Smart casual

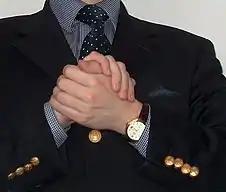
An example of smart casual attire with a blazer.

Smart casual is an ambiguously defined Western dress code that is generally considered casual wear but with smart (in the sense of "well dressed") components of a proper lounge suit from traditional informal wear. For men, this interpretation typically includes a dress shirt, necktie, trousers, and dress shoes, possibly worn with an odd-coloured blazer or a sports coat.